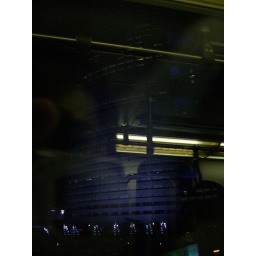
Another attempt. The telcom building is lit up by blue light.